Mezcal

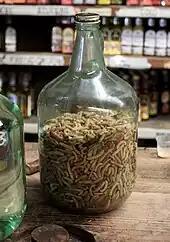
Gusano de maguey in a bottle, waiting to be added to finished bottles of mezcal

The "Agave" genus is a member of the Agavoideae subfamily of the Asparagaceae plant family (formerly included in the now defunct Agavaceae family) which has almost 200 species. There are more than 120 species of agave. The mezcal agave has very large, thick leaves with points at the ends. When it is mature, it forms a "piña" or heart in the center from which juice is extracted to convert into mezcal. It takes between seven and fifteen years for the plant to mature, depending on the species and whether it is cultivated or wild. Agave fields are a common sight in the semi-desert areas of Oaxaca state and other parts of Mexico.